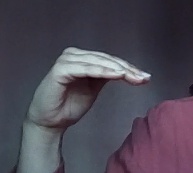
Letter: haa